History of Lodi

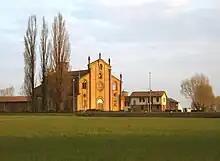
The Basilica of the Twelve Apostles, mother church of the Christian community of "Laus Pompeia", was built in the 4th century and remodeled in later periods

The Lodi Civic Museum preserves a fragment of black marble, dating from the first century AD, on which stands the epigraph: "Tiberius Caesar Augustus, son of Augustus, and Drusus Caesar, son of Augustus, had this gate built"; thus there must have been a wall. As was the prerogative of any Roman city, there was also a forum, civil basilica, covered market, theater and baths. Laus quickly became a flourishing agricultural, artisan and commercial center, mainly due to its privileged geographic location: the town was situated in the central part of the Po Valley, on the confluence of the roads from "Placentia" (Piacenza) and "Acerrae" (Pizzighettone) that led to "Mediolanum" (Milan), as well as at the point of intersection of these with the road from "Ticinum" (Pavia) that went up to "Brixia" (Brescia). The earliest Laudense craftsman of whom there is evidence, specializing in the production of ceramics, was named Lucius Acilius.